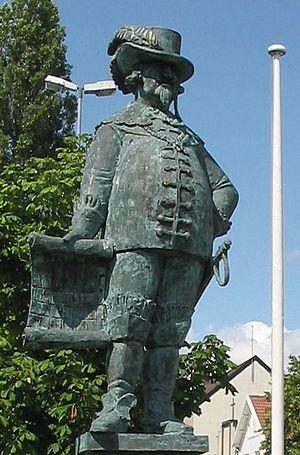
Christian IV de Danemark et de Norvège, né le 12 avril 1577 à Frederiksborg et mort le 28 février 1648 à Copenhague, fut roi de Danemark et de Norvège.